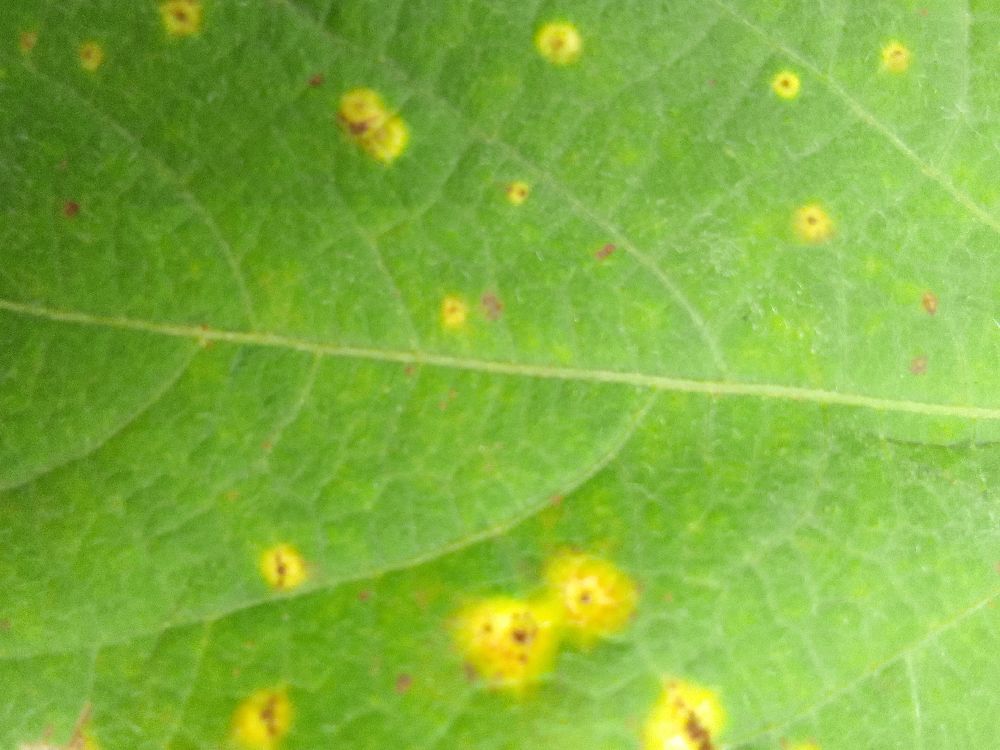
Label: rust